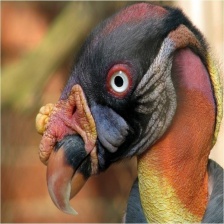
Species: KING VULTURE
Scientific name: SARCORAMPHUS PAPA
ImageNet parent category: vulture